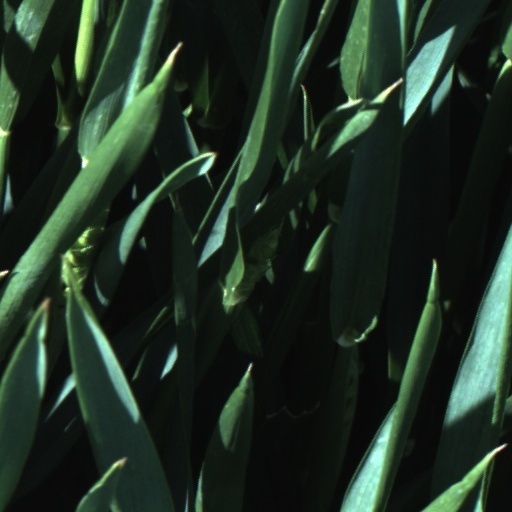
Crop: wheat